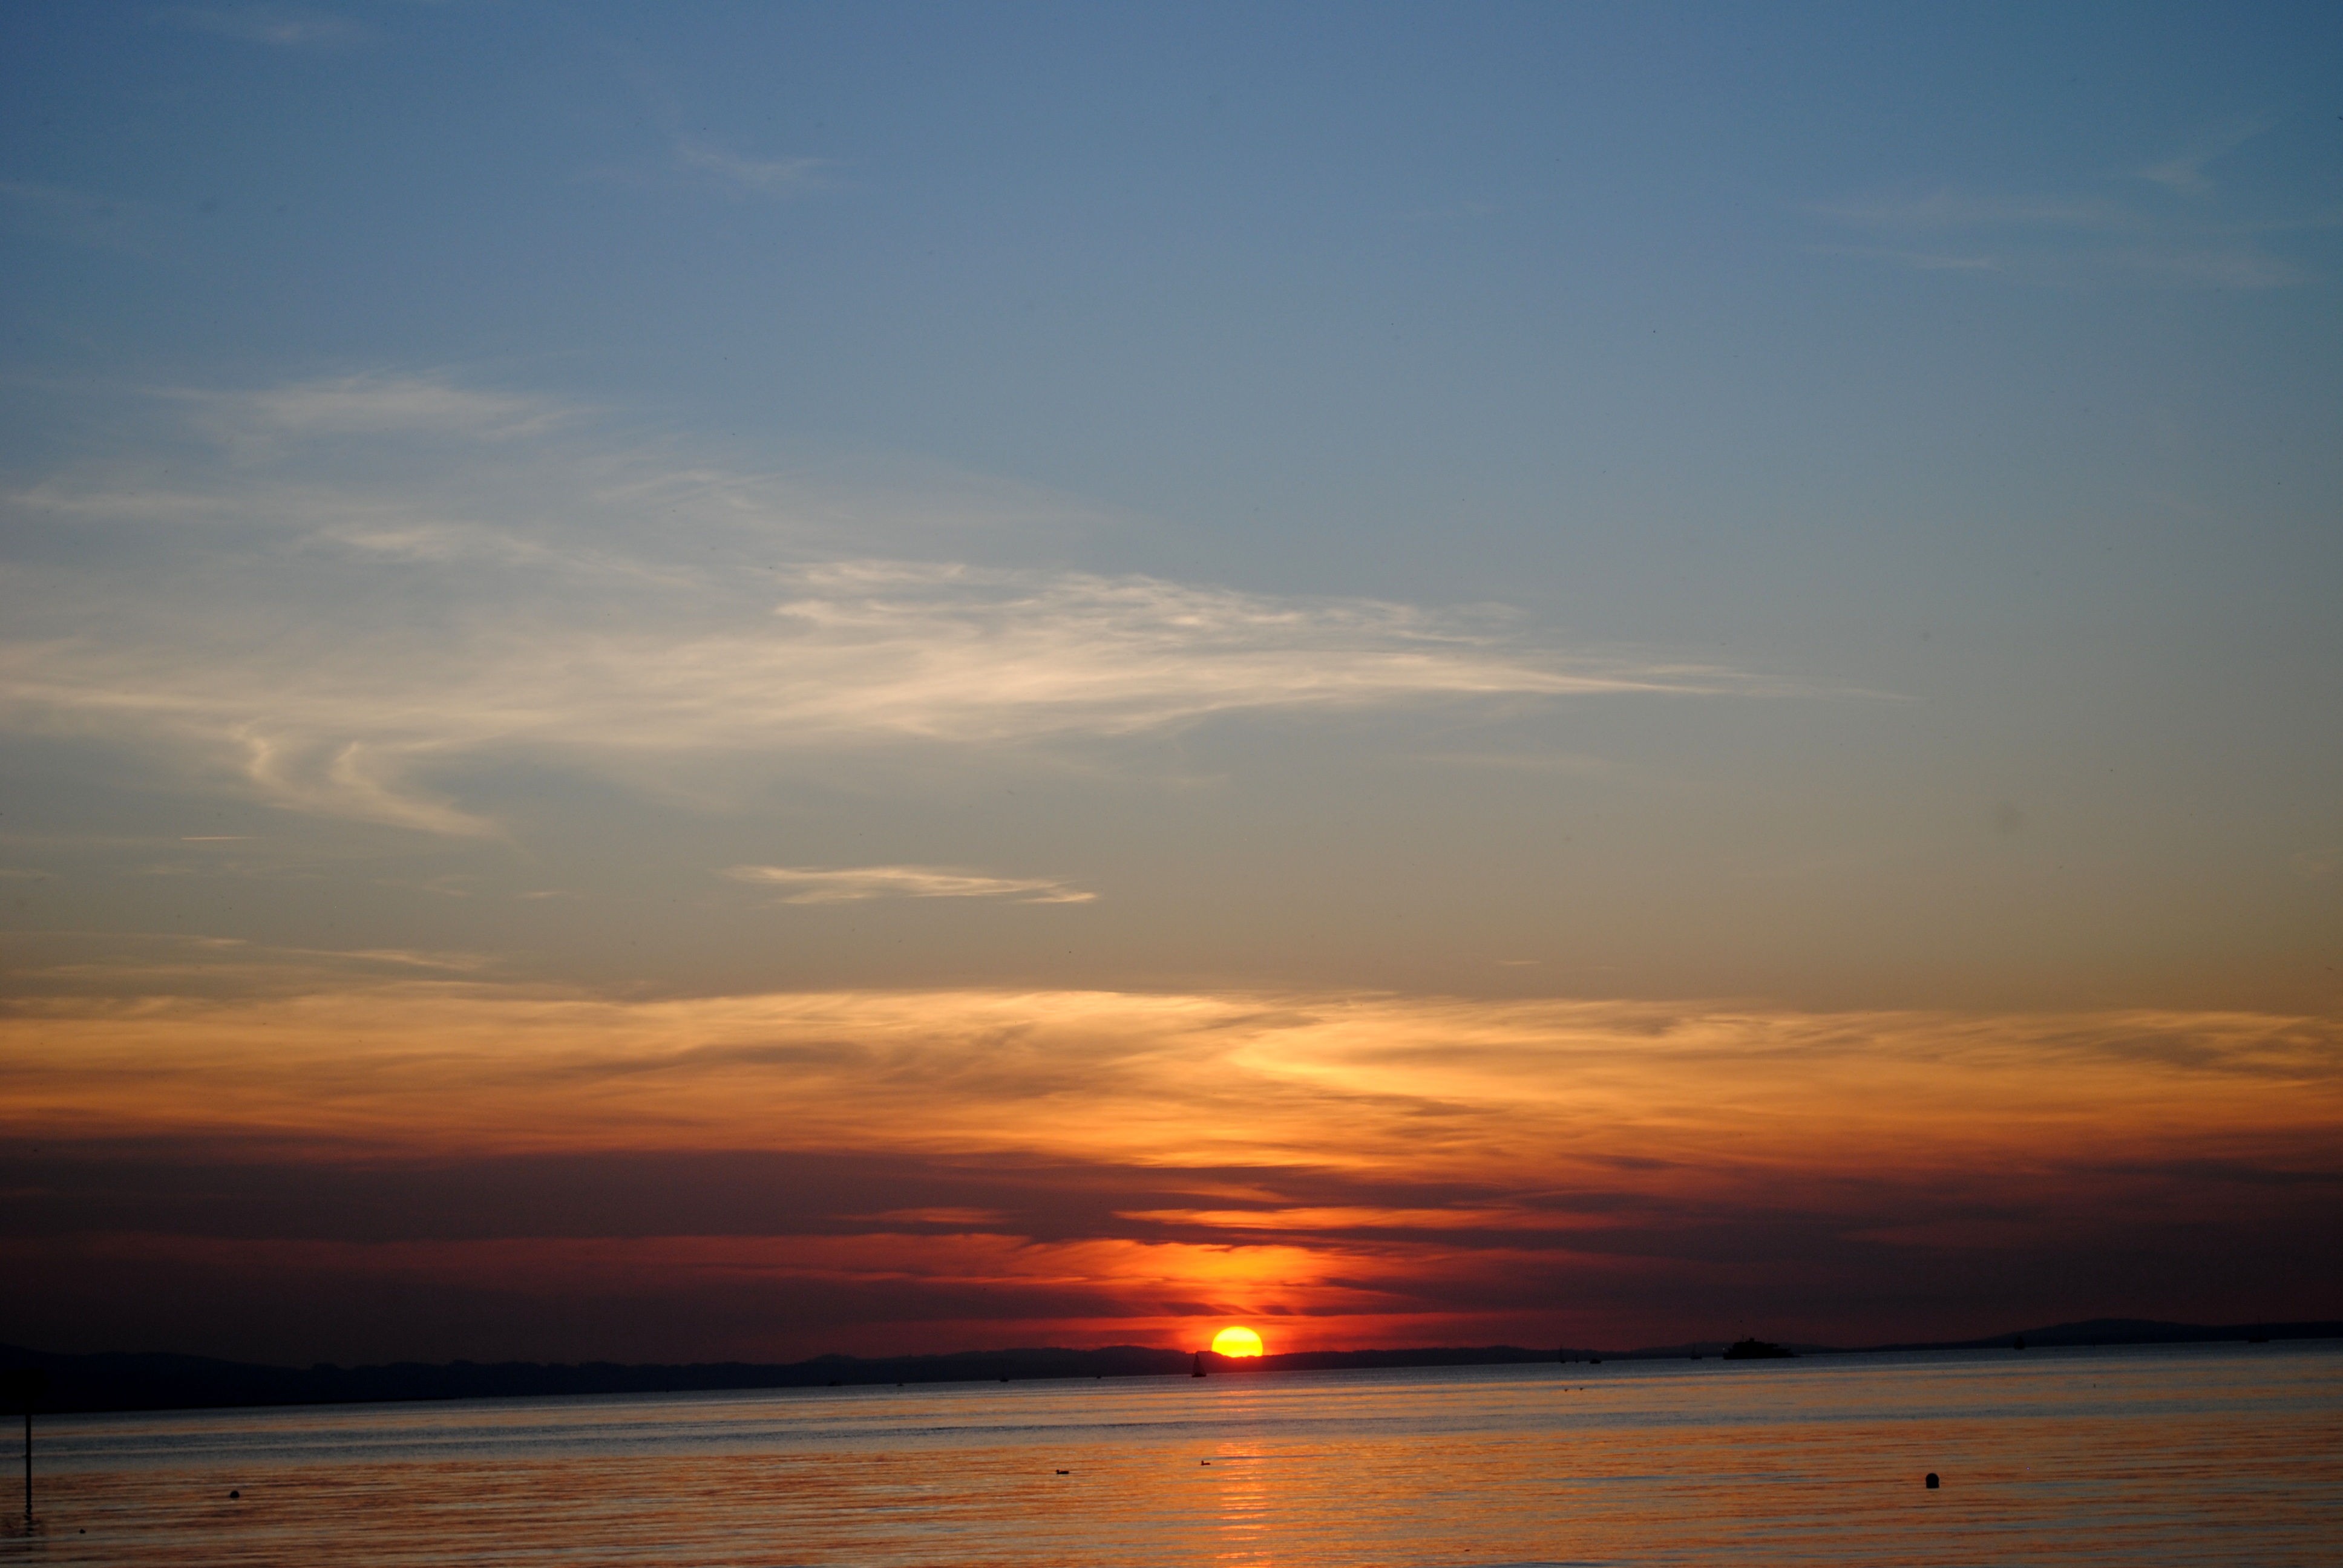
beach, sea, coast, water, ocean, horizon, cloud, sky, sun, sunrise, sunset, sunlight, morning, dawn, atmosphere, dusk, evening, romance, rest, clouds, abendstimmung, afterglow, lake constance